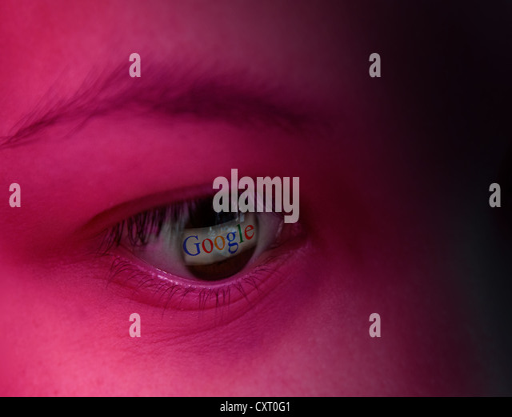
the logo is reflected in an eye , symbolic image